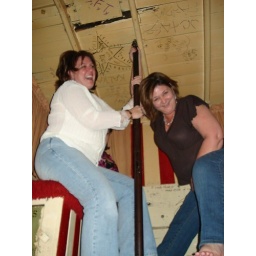
Glenda and Terri on the stripper pole in the bathroom of Don's Depot